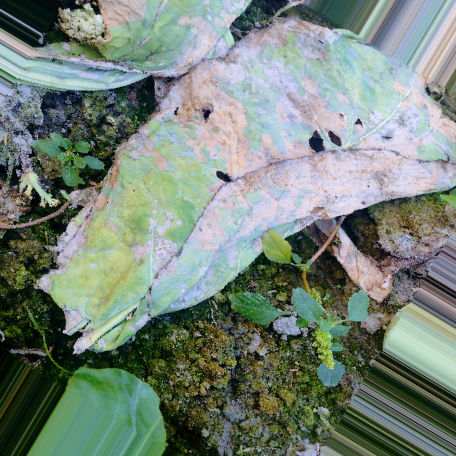
Label: Downy Mildew